Tanaka Station

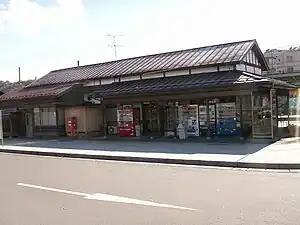
Tanaka Station in November 2006

is a railway station on the Shinano Railway Line in the city of Tōmi, Nagano, Japan, operated by the third-sector railway operating company Shinano Railway.